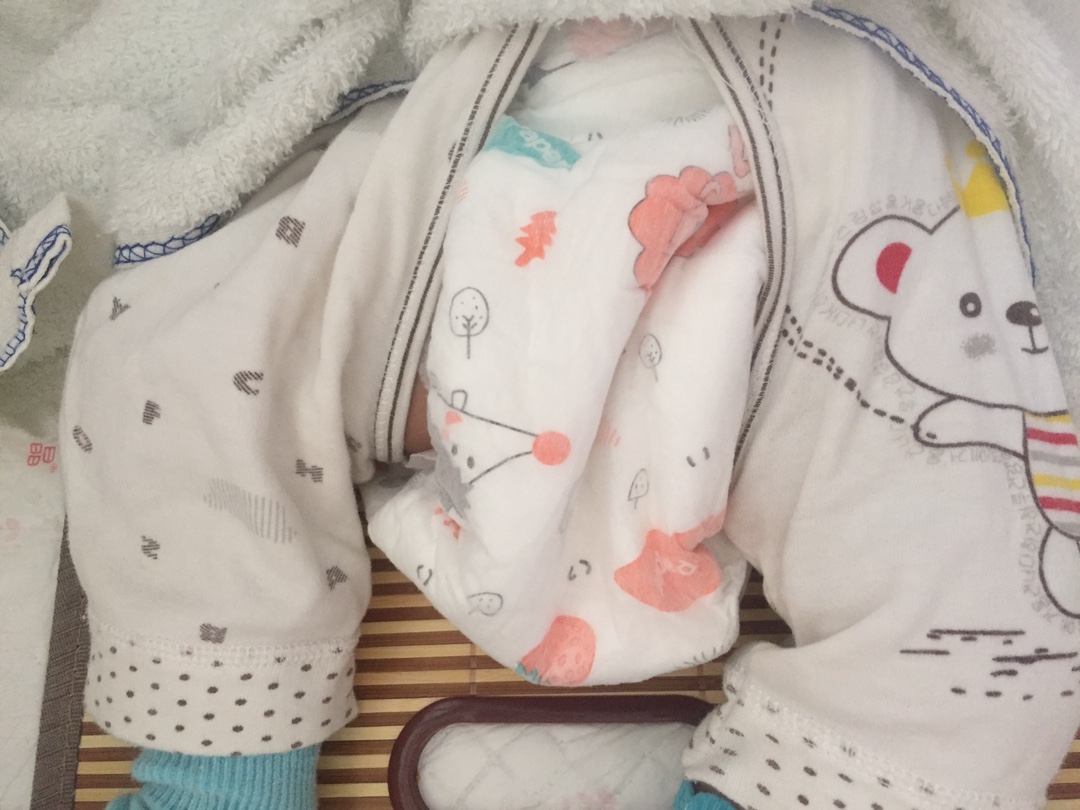
Label: trash